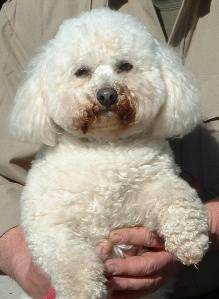
Label: dog